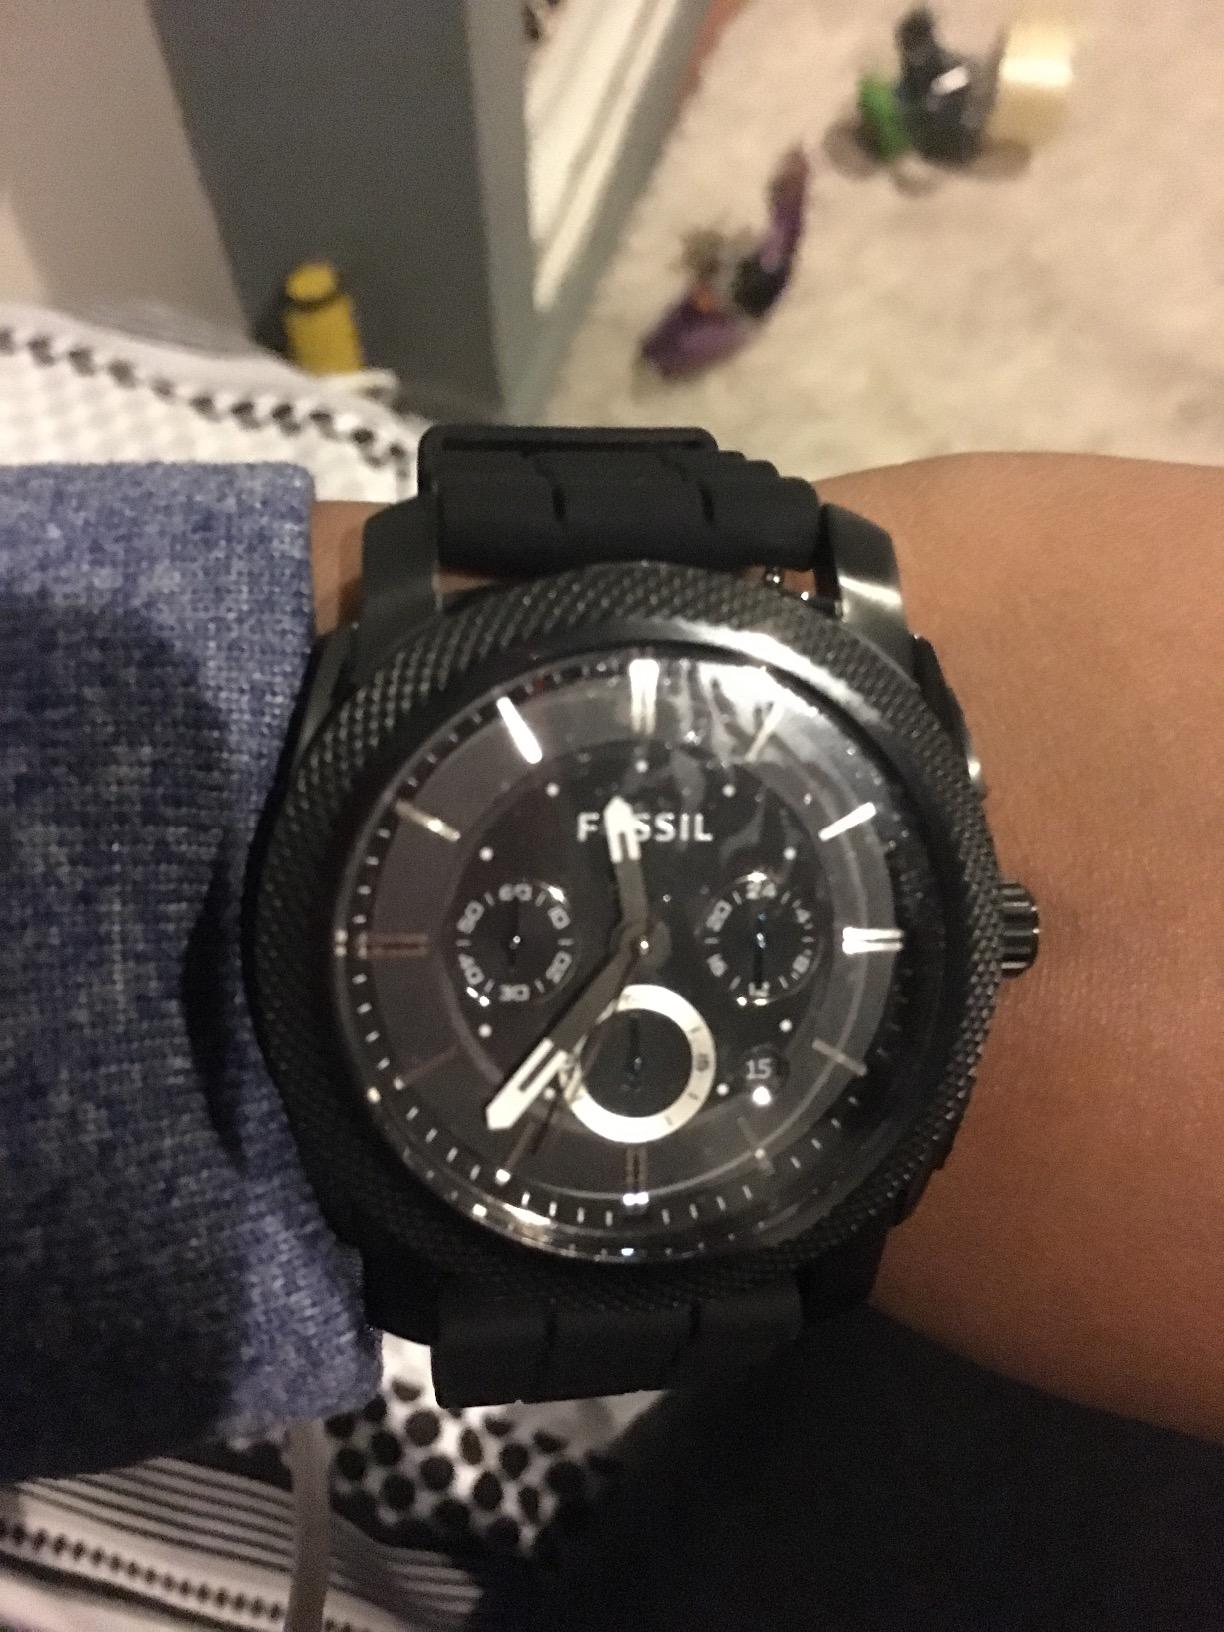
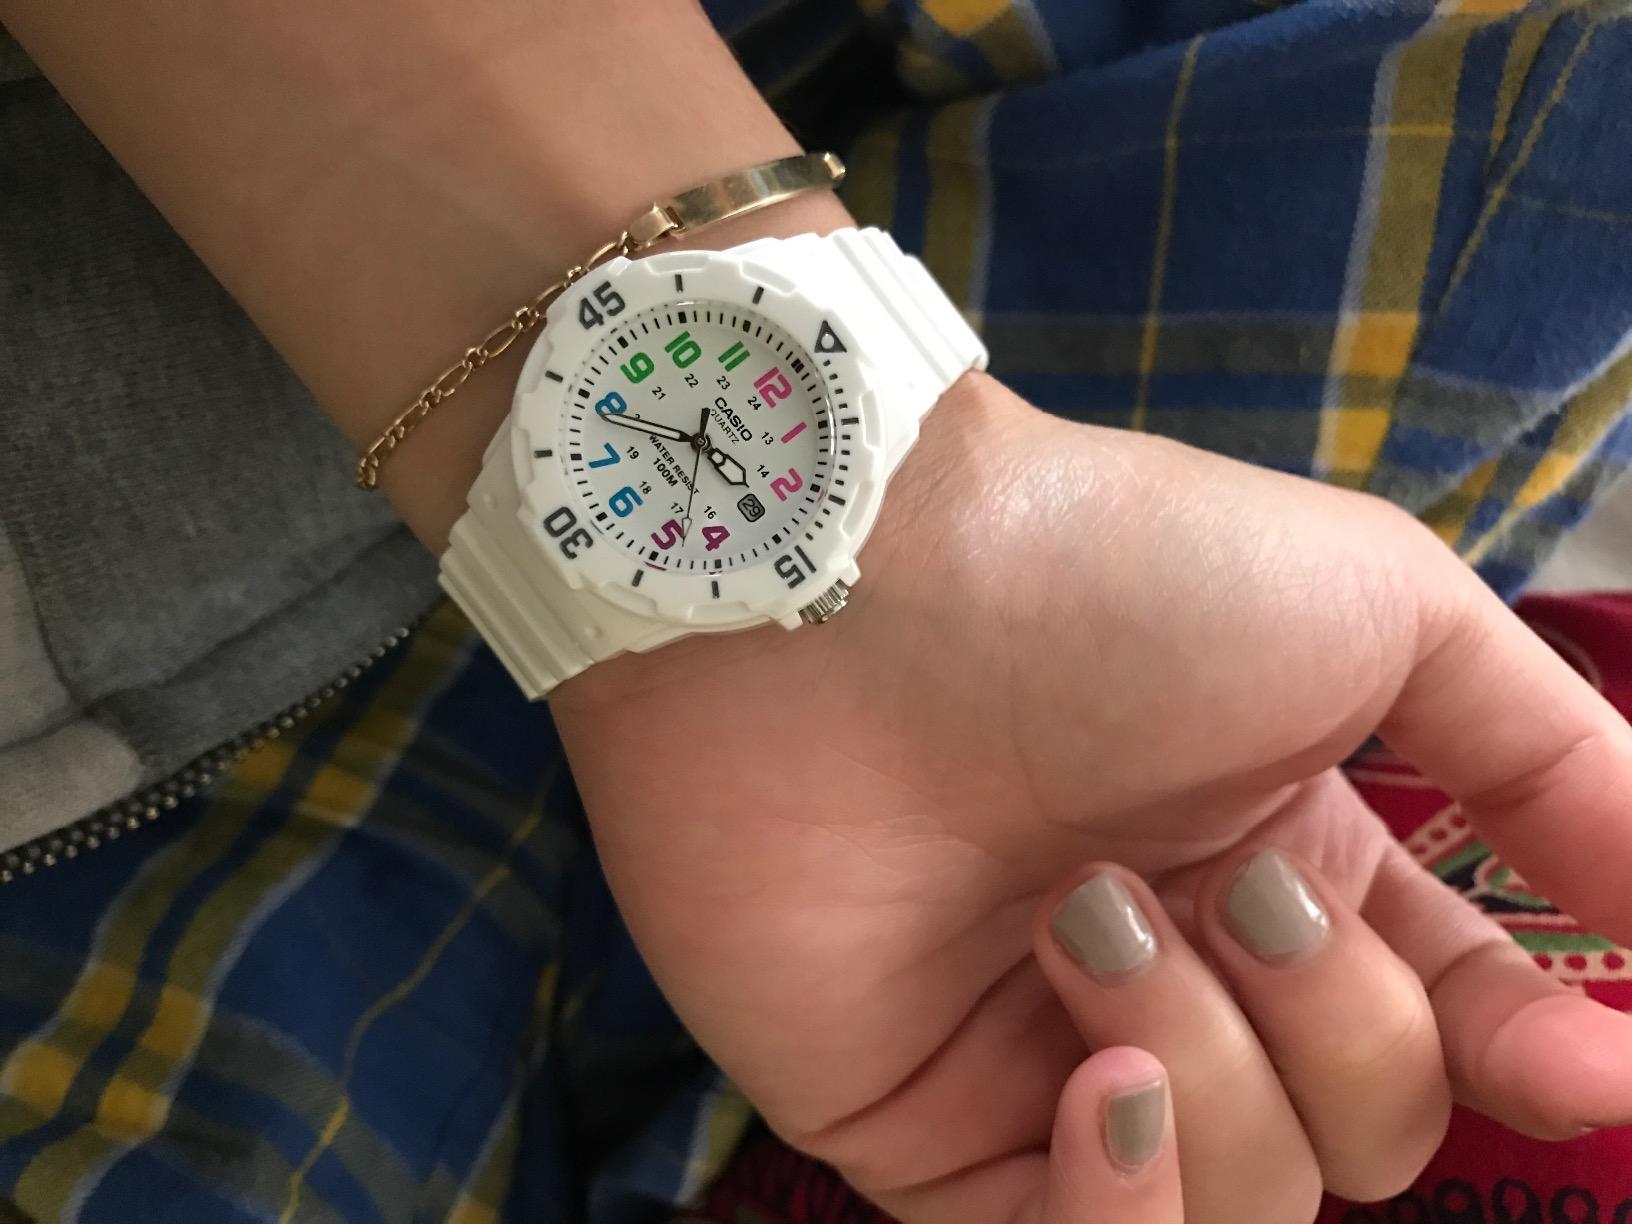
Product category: accessories_watch
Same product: no